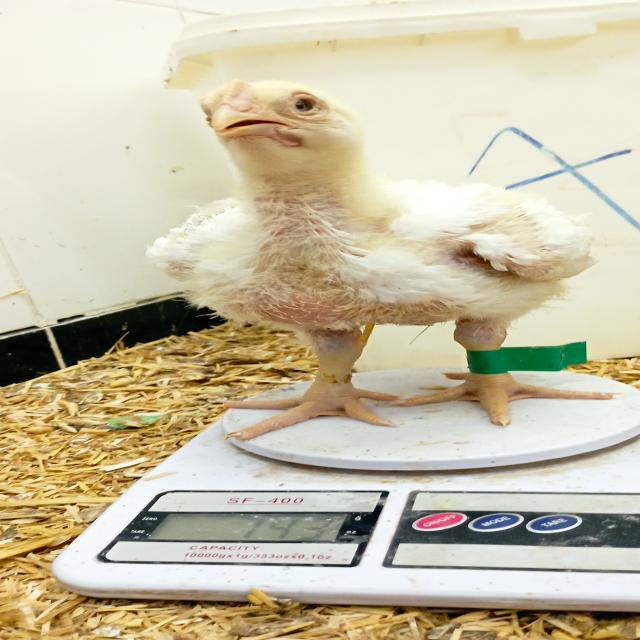
Weight: 747 g